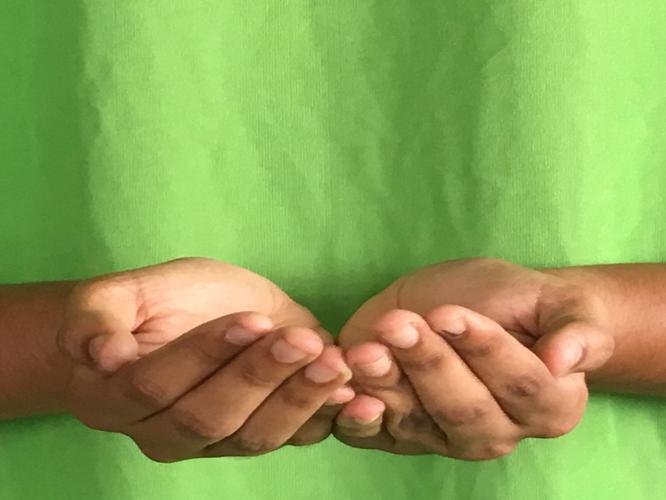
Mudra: Pushpaputa
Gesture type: double_hand